Doggett's Coat and Badge

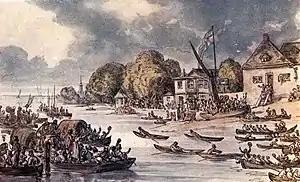
The finish of Doggett's Coat and Badge. Painting by Thomas Rowlandson (1756–1827).

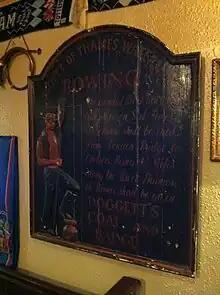
Announcement of the annual race for Doggett's Coat and Badge.

Doggett's Coat and Badge is the prize and name for the oldest continuous rowing race in the world. Up to six apprentice watermen of the River Thames in England compete for this prestigious honour, which has been held every year since 1715. The 4 mile 5 furlongs (7.44 km) race is rowed on the River Thames upstream from London Bridge to Cadogan Pier, Chelsea, passing under a total of eleven bridges. Originally, it was raced every 1 August against the outgoing (falling or ebb) tide, in the boats used by watermen to ferry passengers across the Thames. Today it is raced at a time amenable to spectators, in September, that coincides with the incoming (rising or flood) tide, in contemporary single sculling boats.